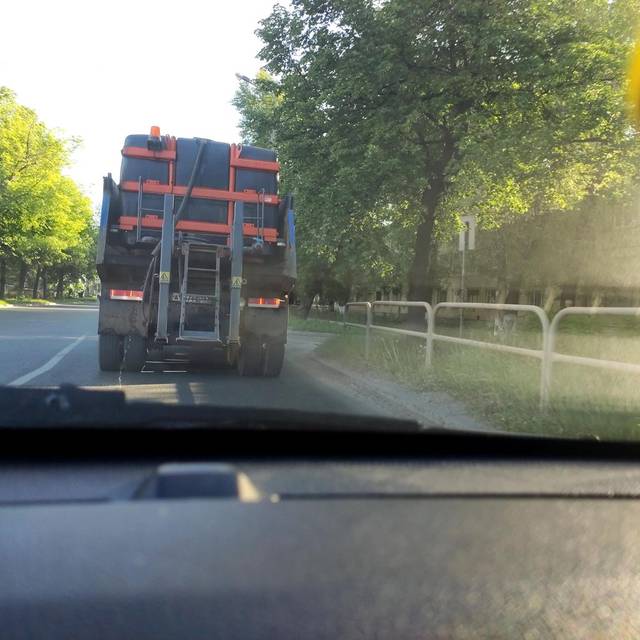
Region: Russia
Coordinates: 53.518, 49.426